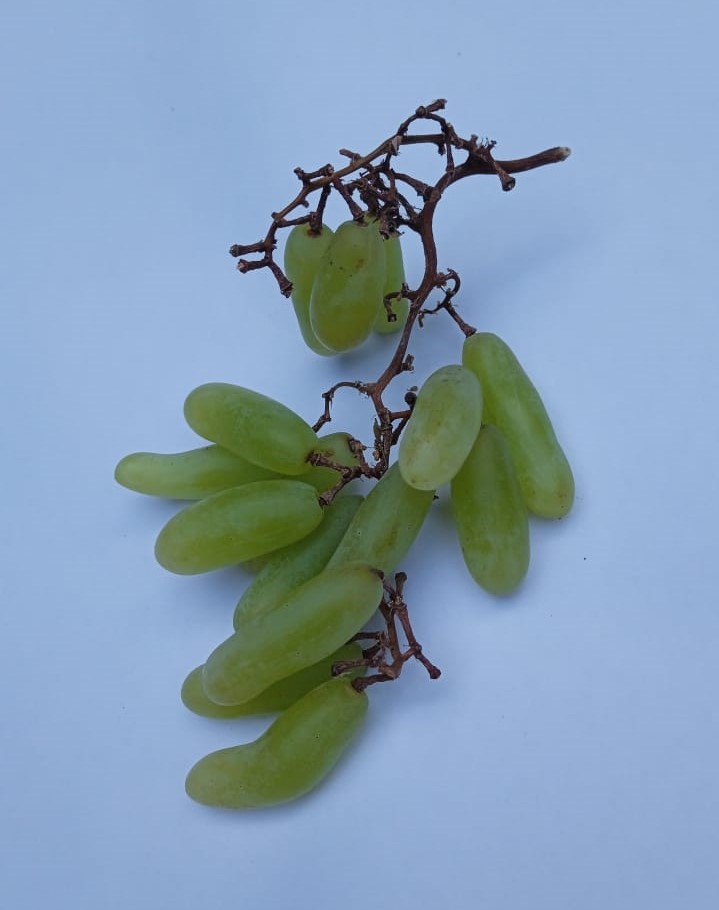
Fruit: grape
Condition: fresh